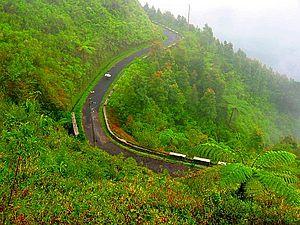
Le Telomoyo est un stratovolcan de Java central, en Indonésie.
Salatiga est une ville d'Indonésie dans la province de Java central, située à 47 km au sud de Semarang, la capitale provinciale, et environ 100 km au nord de la ville royale de Yogyakarta.